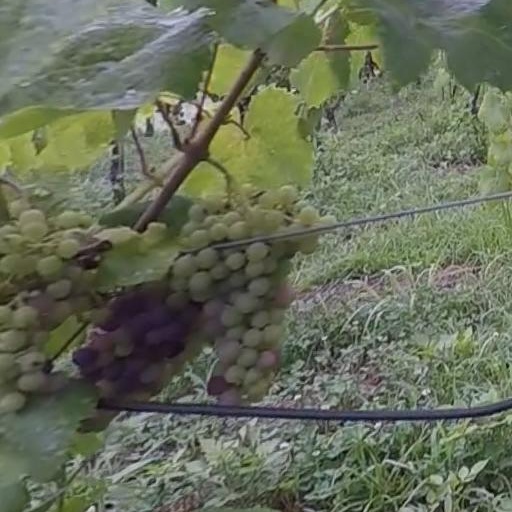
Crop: grape